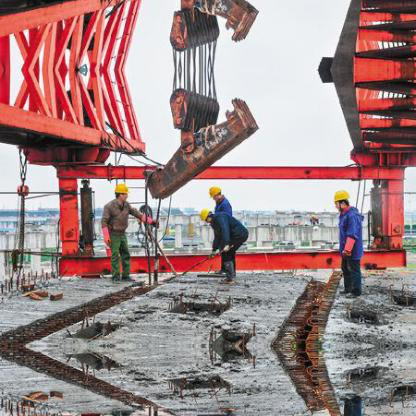
Objects in the image:
label: helmet
label: helmet
label: helmet
label: helmet